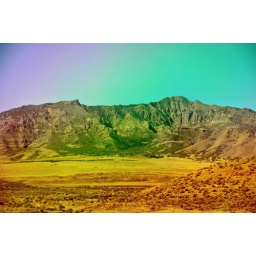
mountains near scipio rainbow from glass